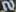
Number: 2